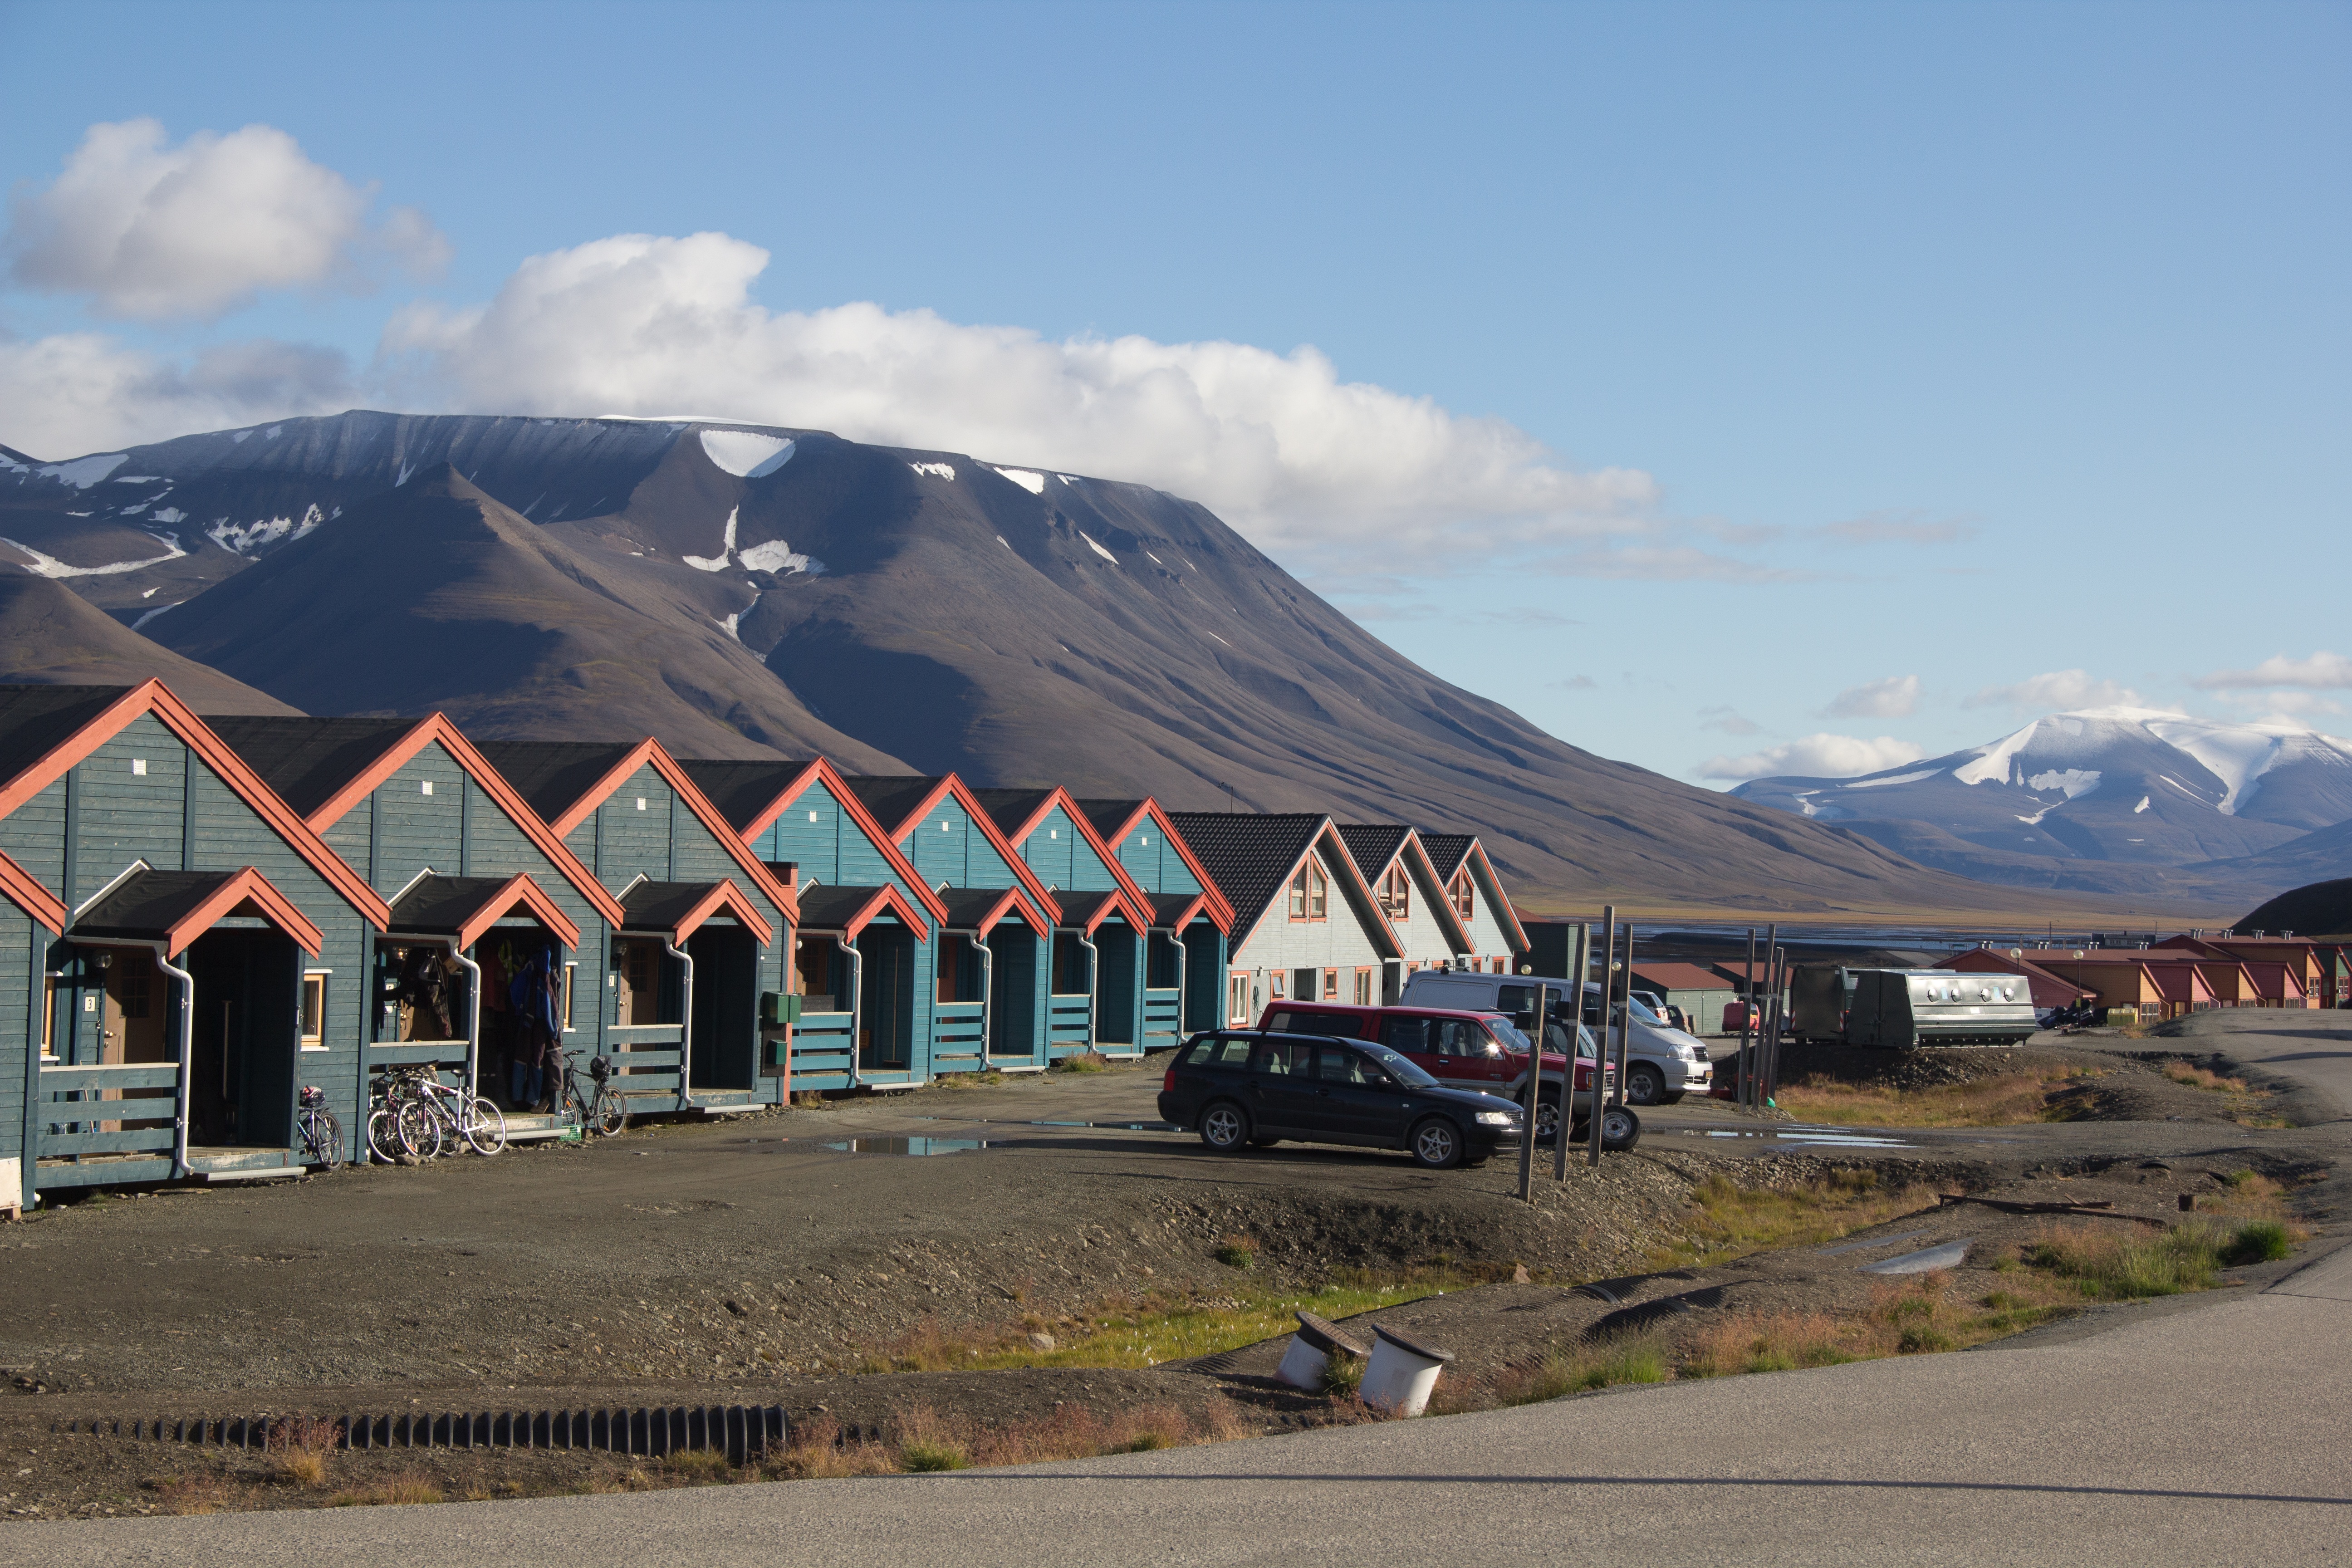
landscape, mountain, mountain range, vacation, tourism, road trip, houses, svalbard, landform, longyearbyen, geographical feature, atmosphere of earth, mountainous landforms